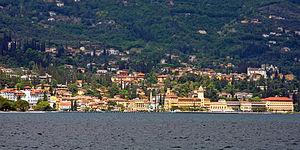
L'association I Borghi più belli d'Italia est née en mars 2001 sous l'impulsion de Conseil du tourisme de l'ANCI.